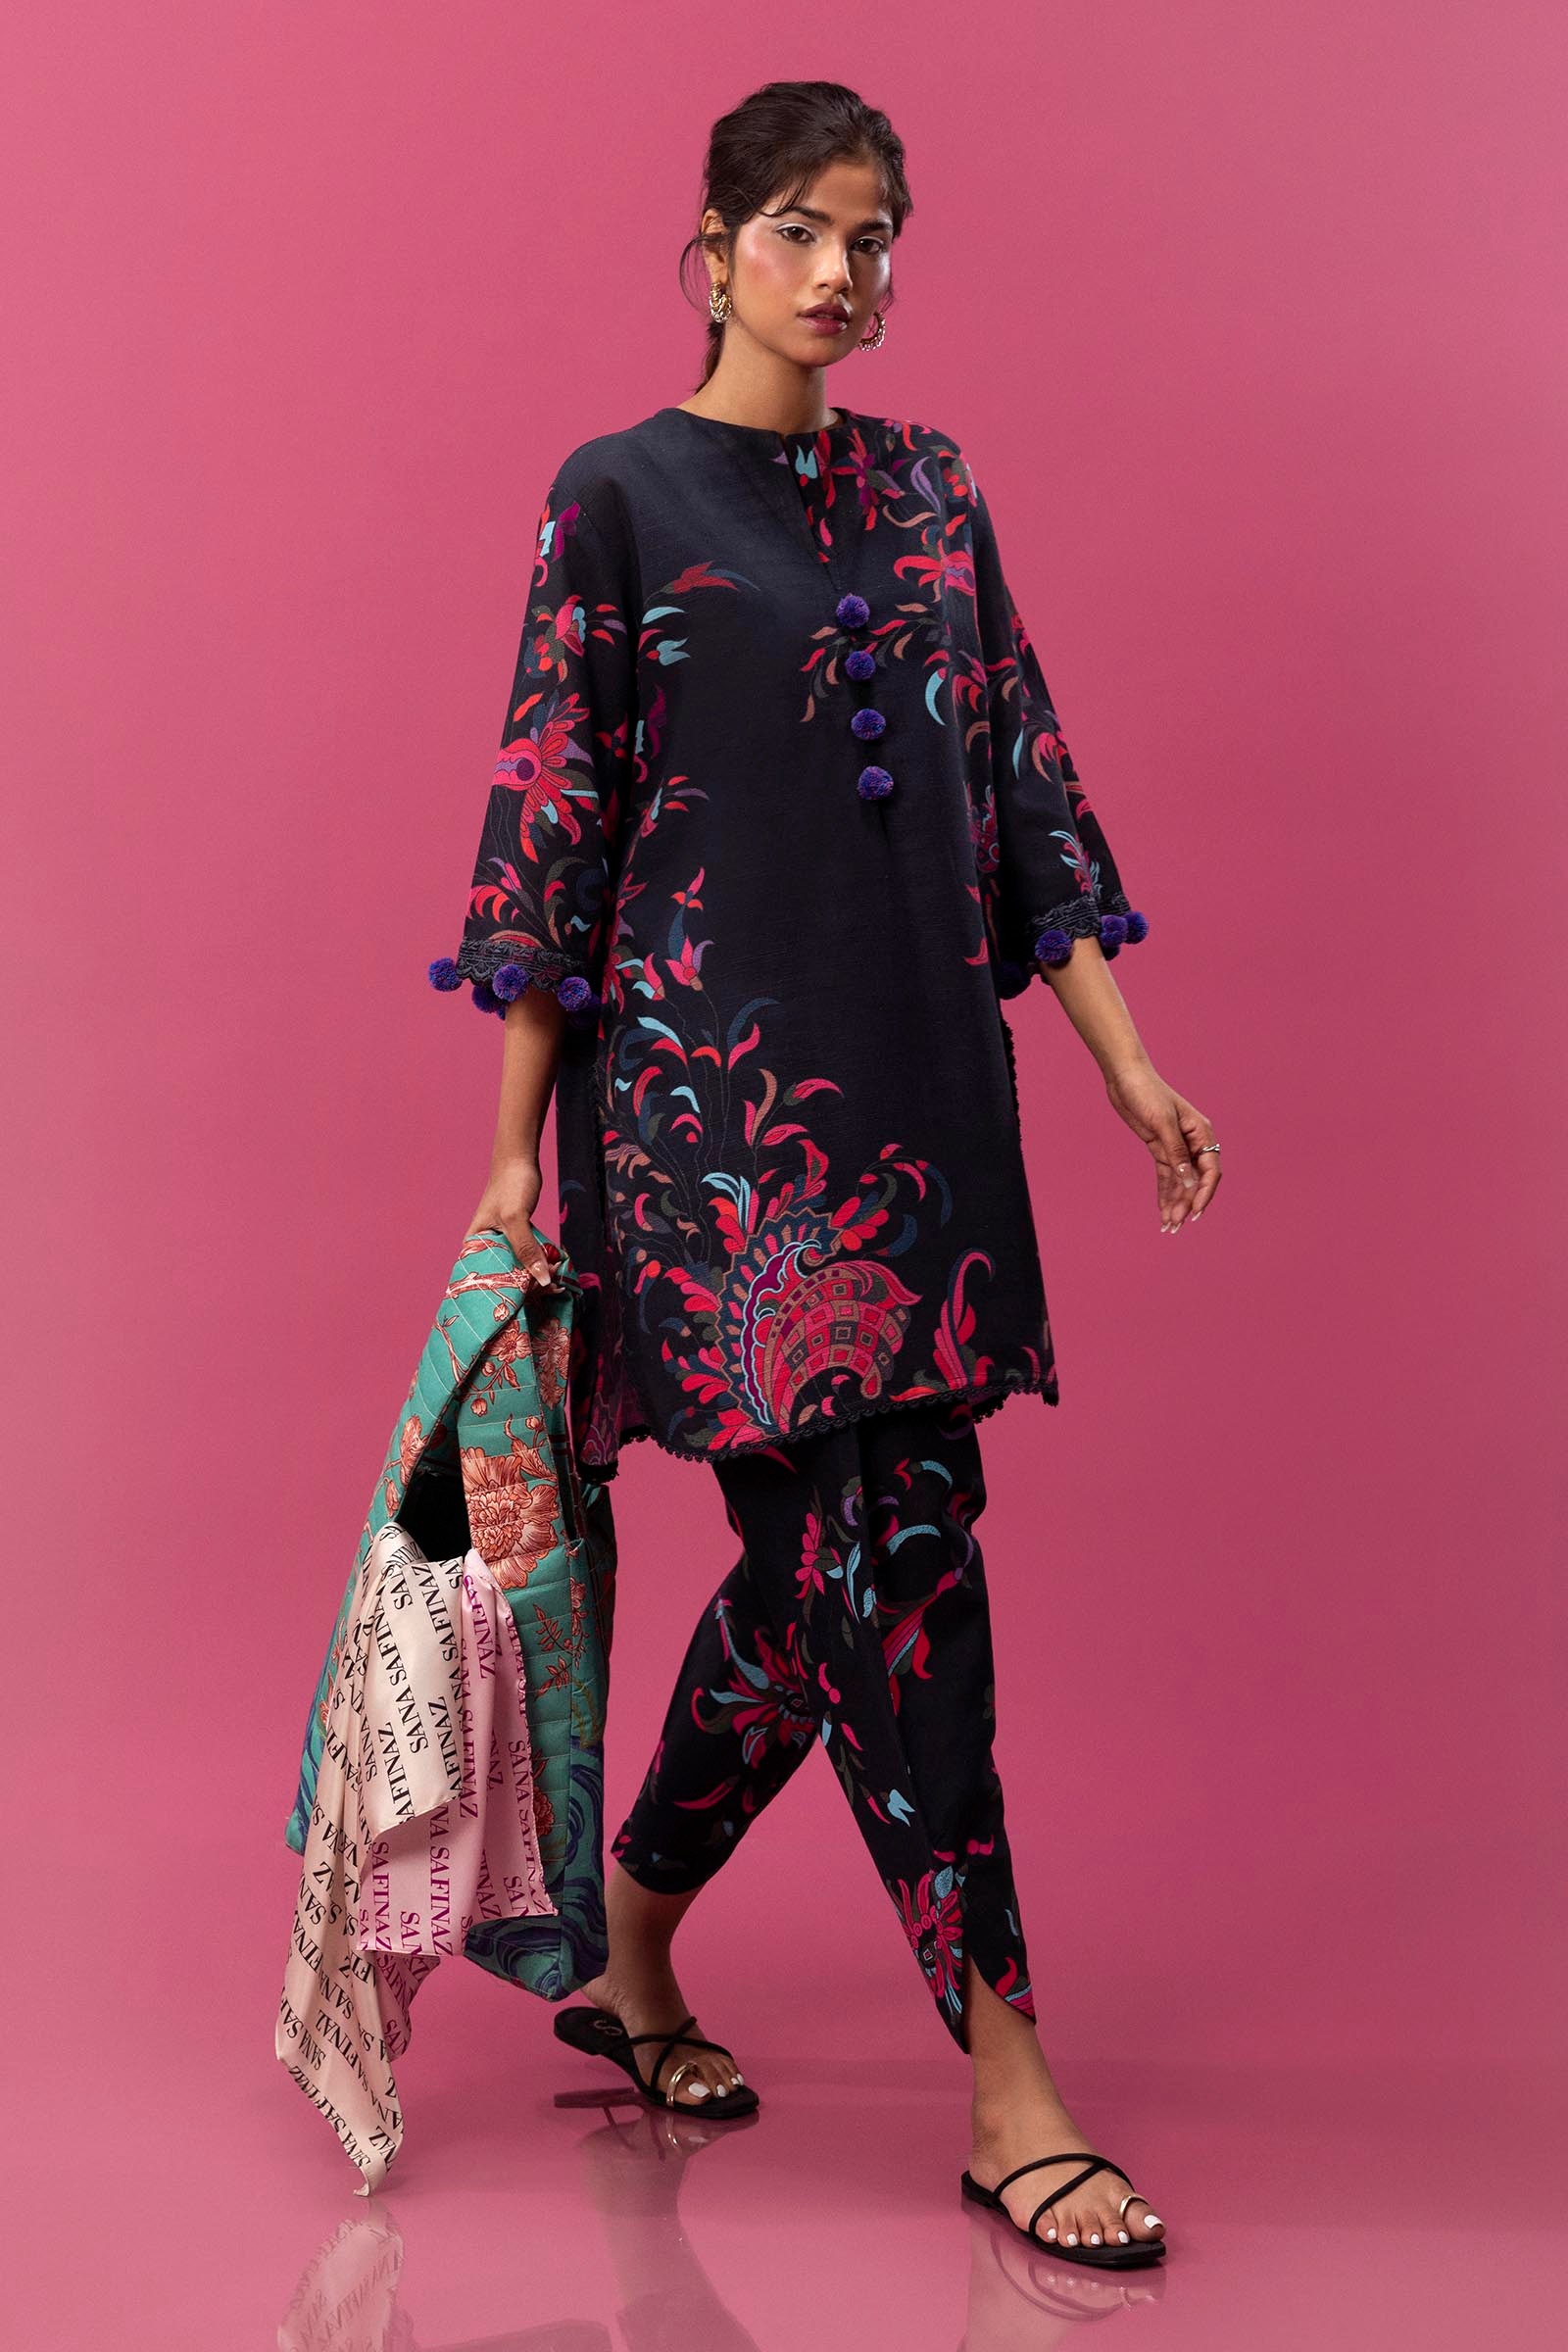
black multi floral print tunic pants